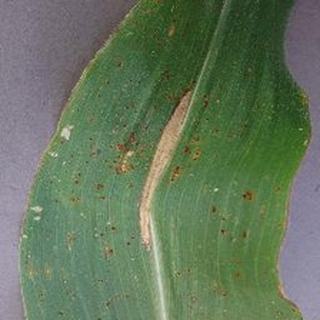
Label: corn_northern_leaf_blight